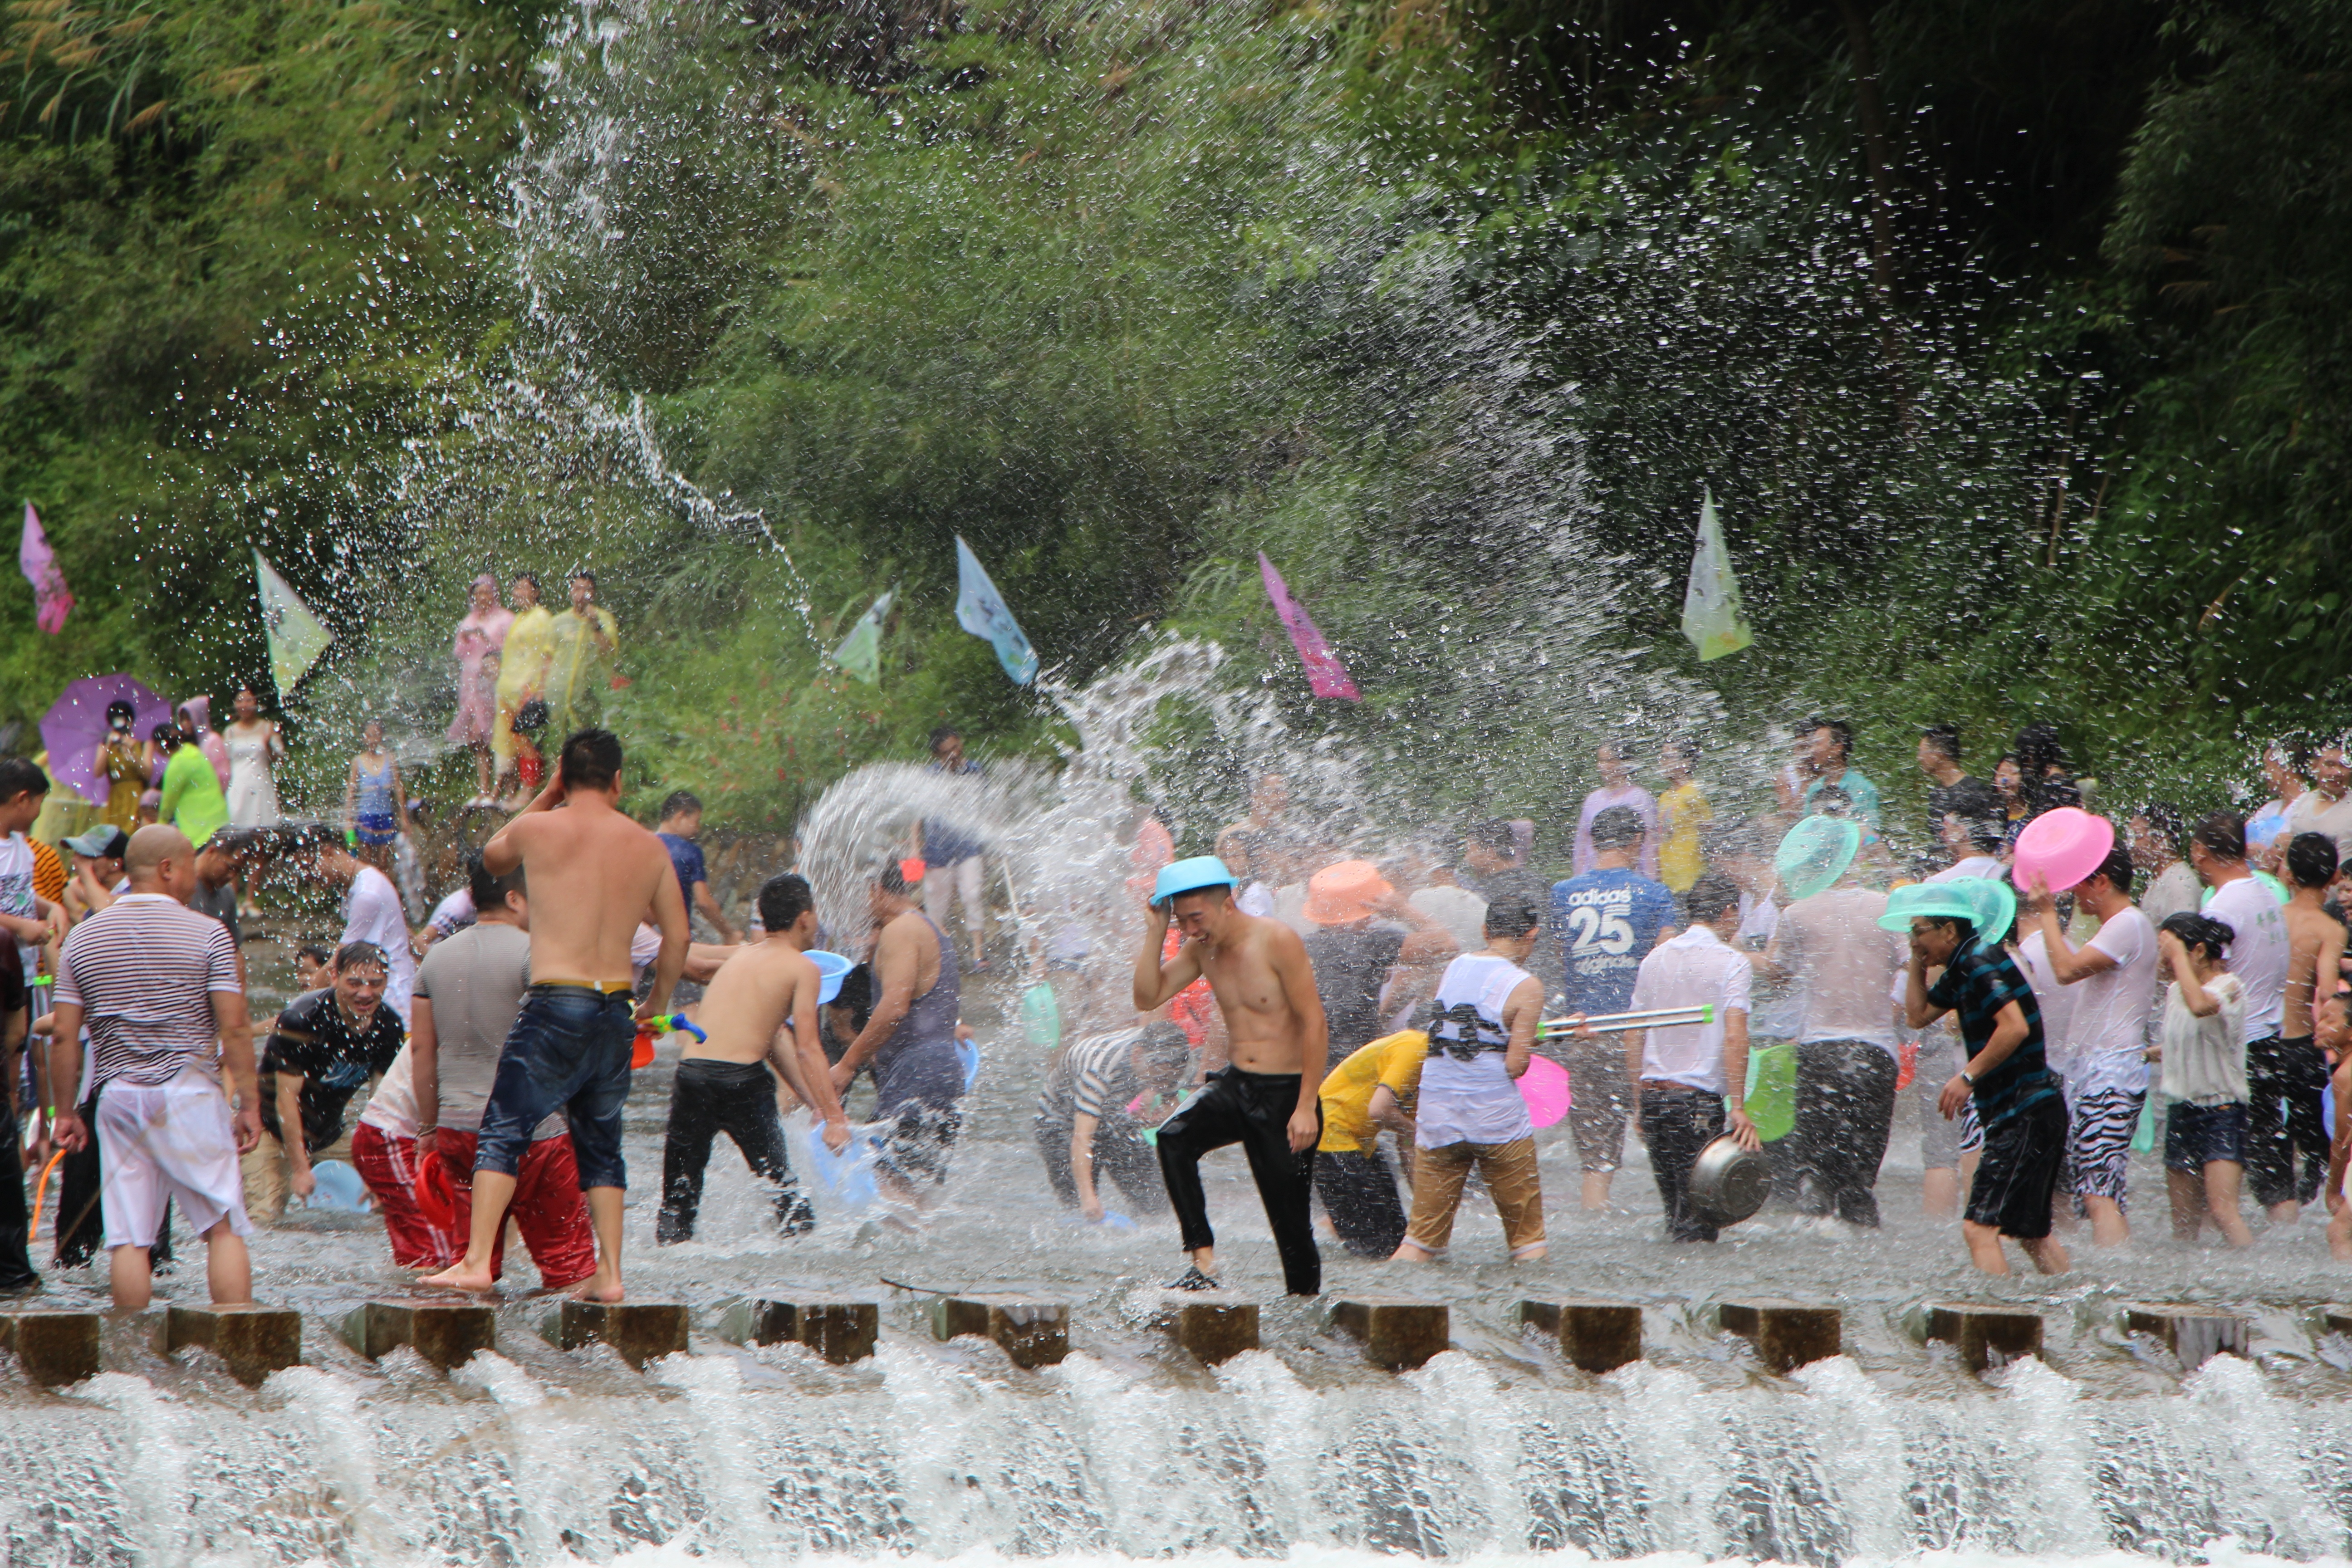
water, people, mud, race, boating, interesting, celebrations, lishui, qingyuan, songkran, endurance sports, zhejiang, water fight